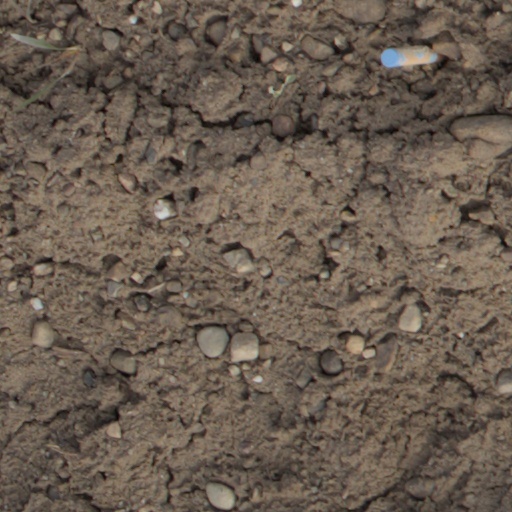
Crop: wheat